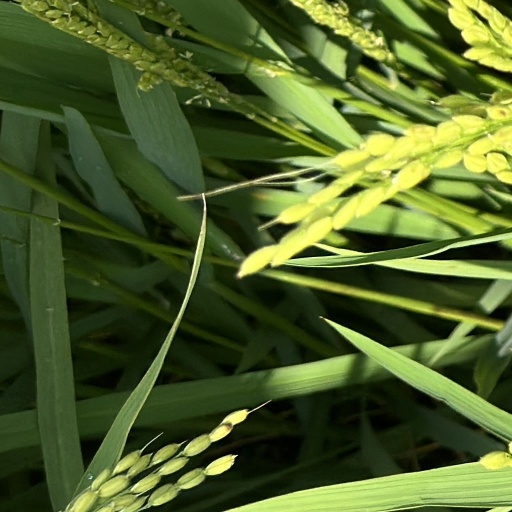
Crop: rice